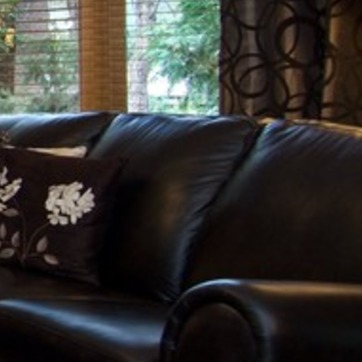
Material: leather